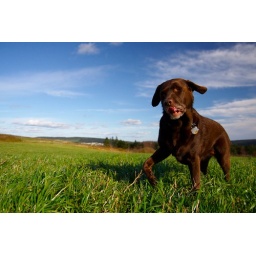
While sitting on the grass in a farmers field in the Goulds I took this photo.